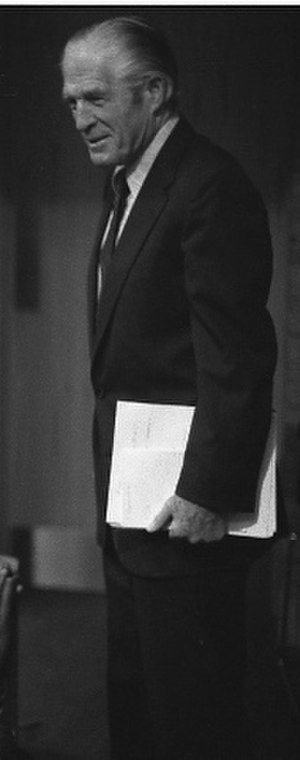
George W. Romney
George Wilcken Romney var en amerikansk politiker og forretningsmand.